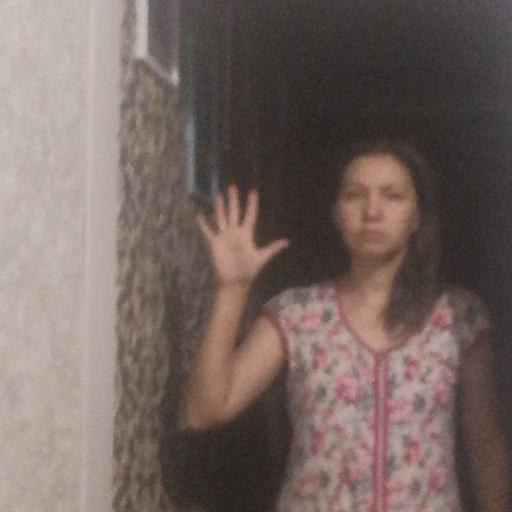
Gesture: palm